Miyako Ko-ryū

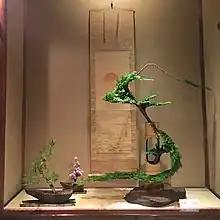
Various "Miyako Ko-ryū" arrangements shown at the Meguro Gajoen (November 2017)

Miyako Ko-ryū (都古流) is a Japanese school of "ikebana" that dates back to 1902, when it was formulated by Hajime Isogai. The name of the school was derived from a poem within the Kokin Wakashū.